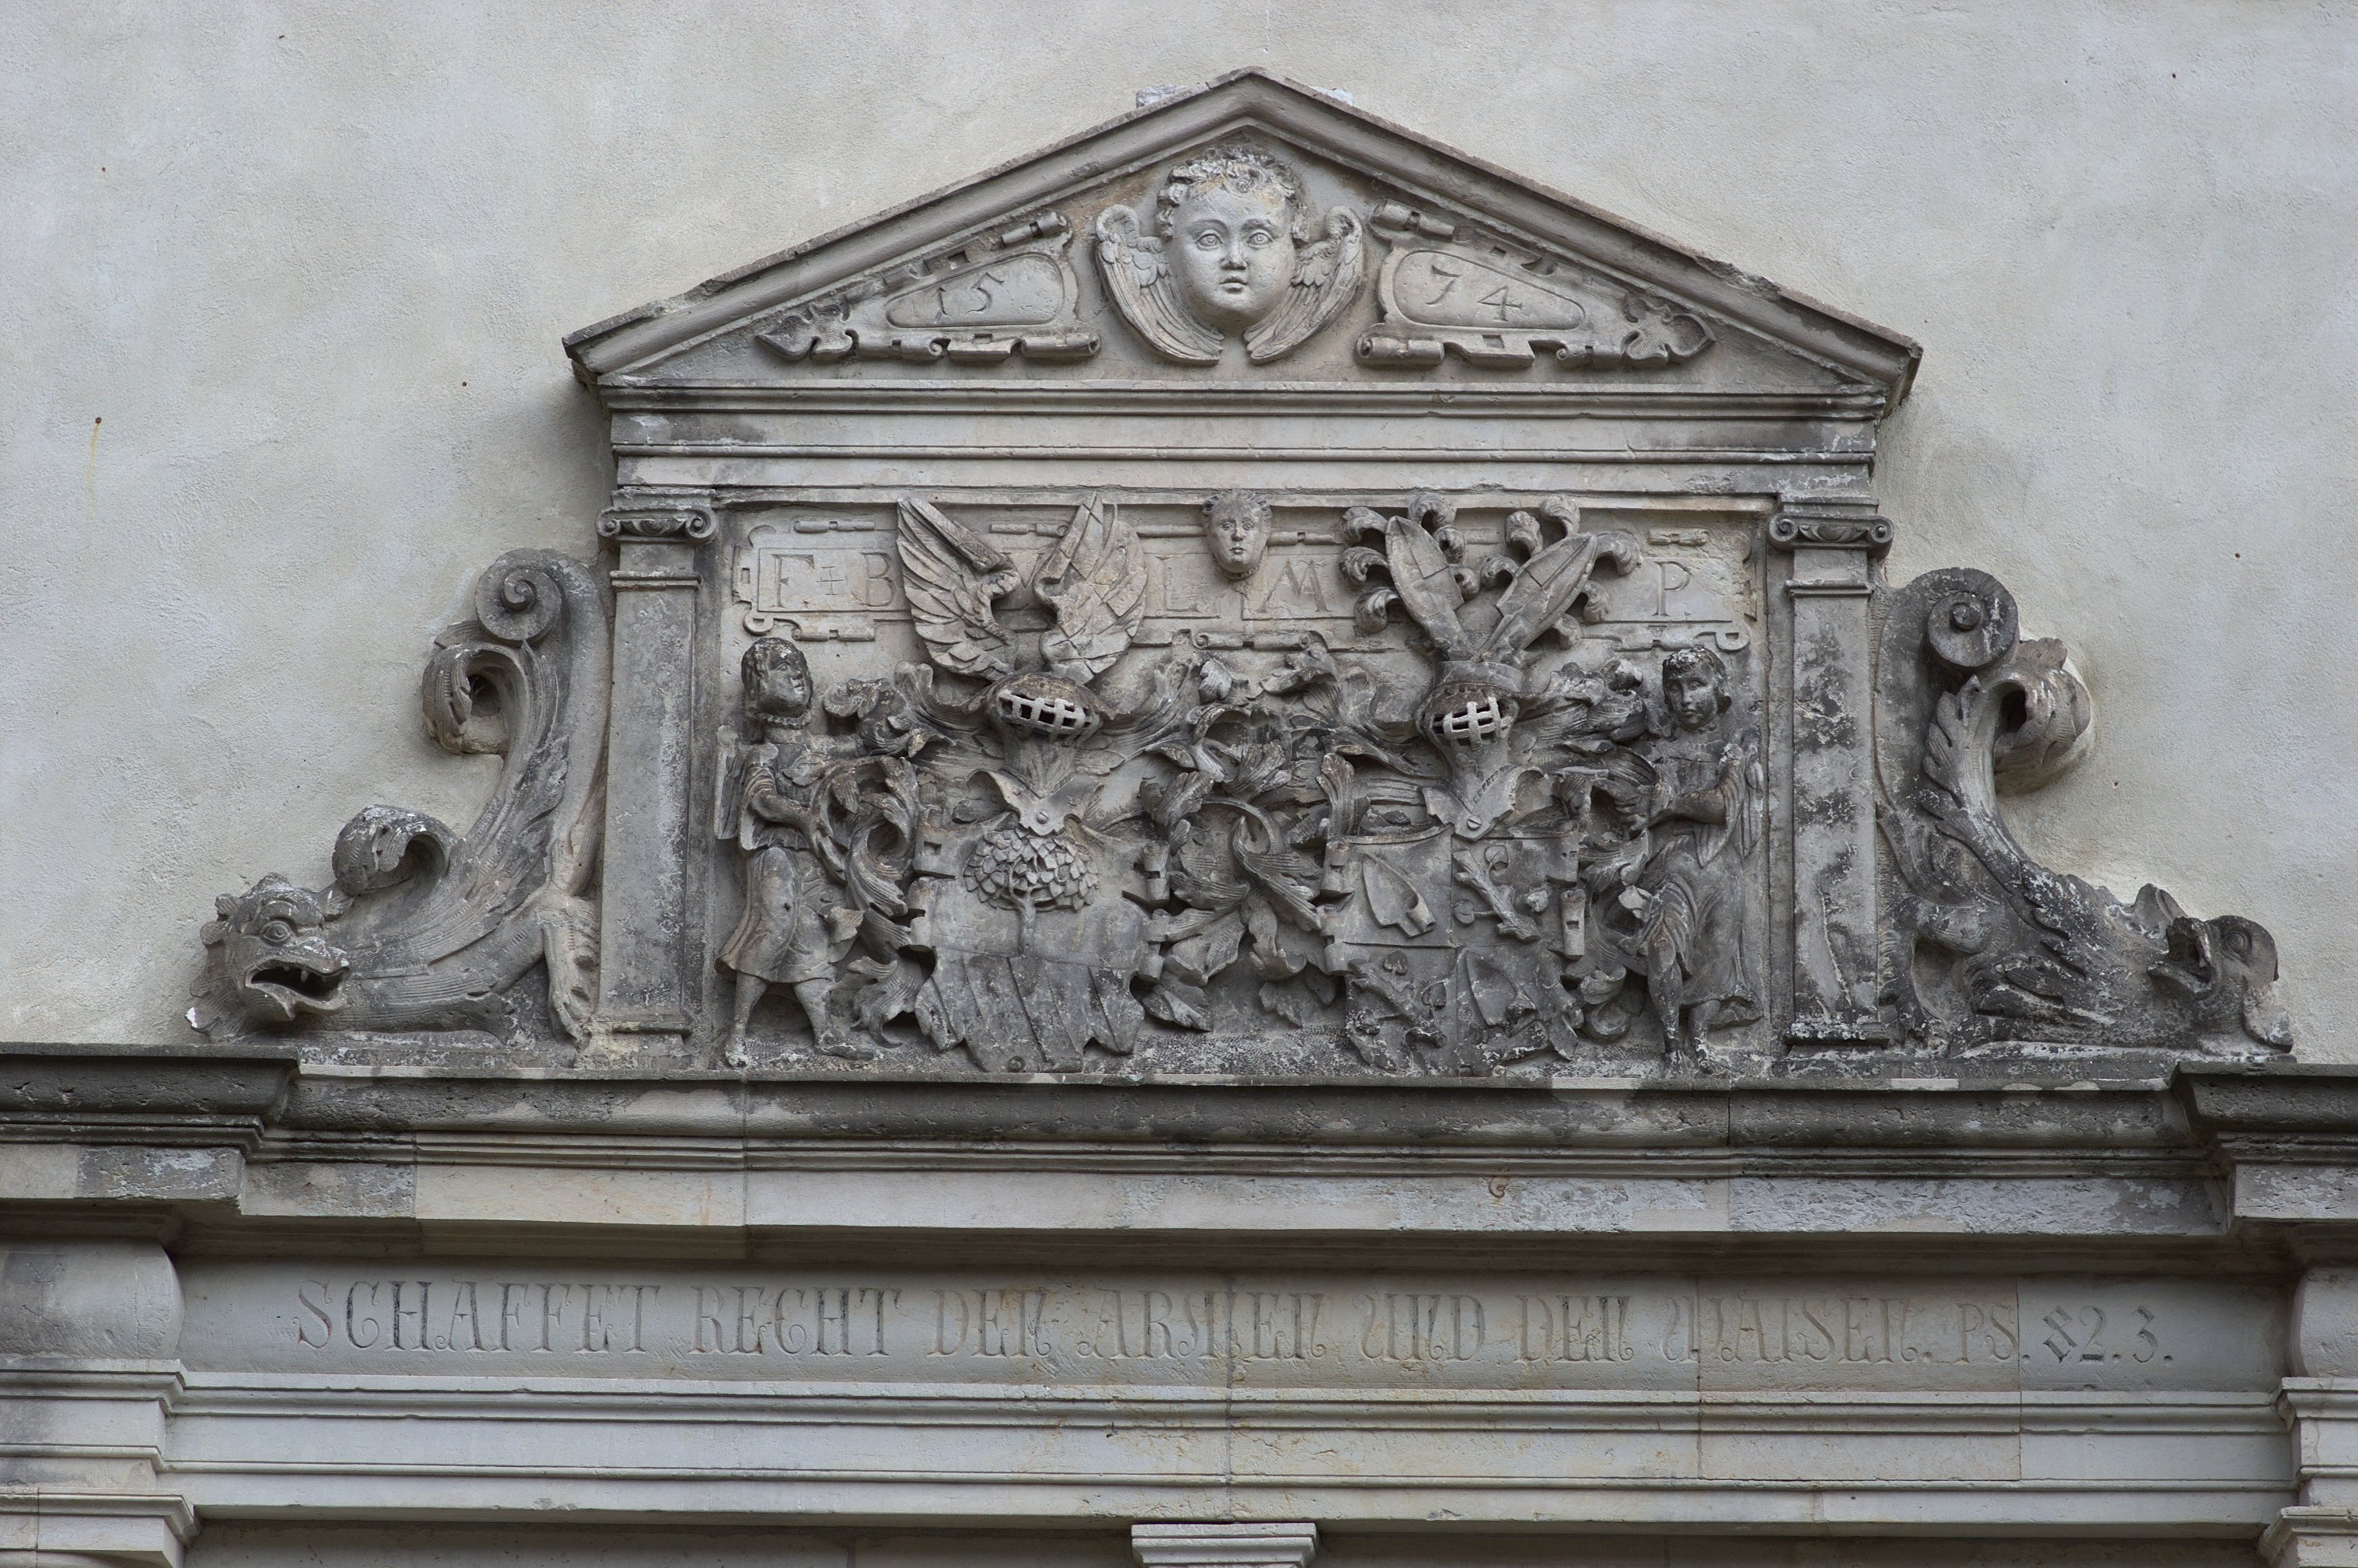
monument, statue, rawtherapee, germany, deutschland, walimex, samyang, pentax, 85mm, relief, 2010, brandenburg, lenstagged, steffenzahn, k100d, justpentax, iamflickr, 85mmf14, walimex85mm, walimexpro8514if, wiesenburg, stone carving, ancient history